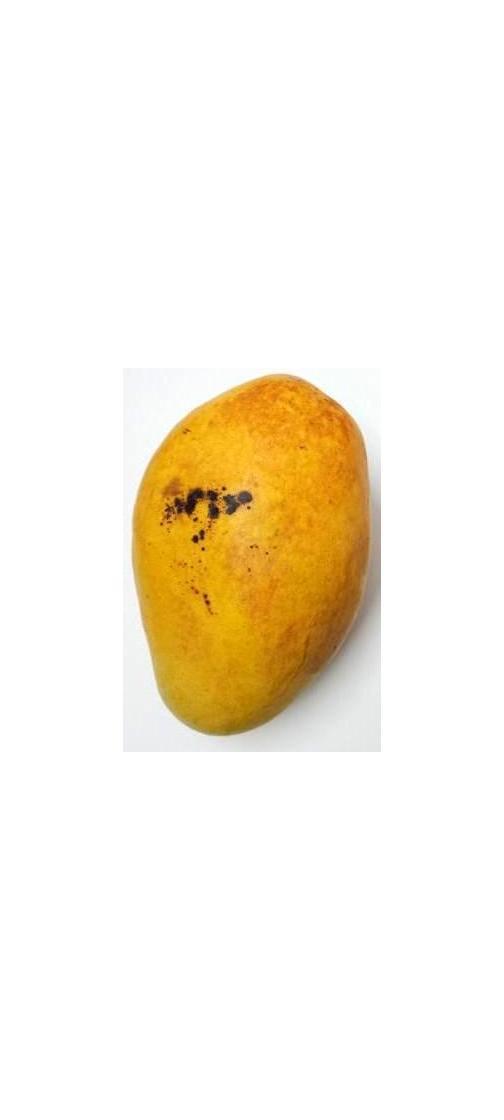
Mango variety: Bari-11